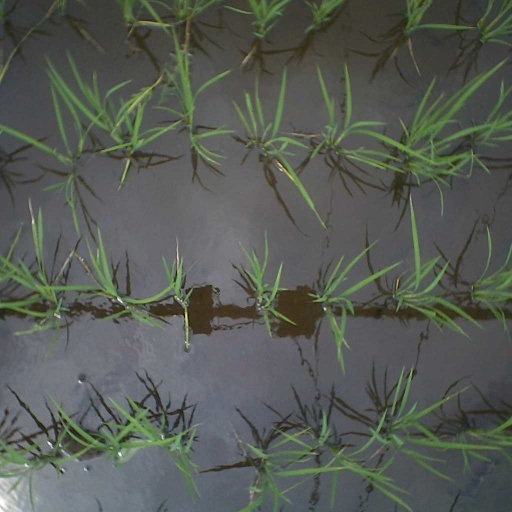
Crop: rice